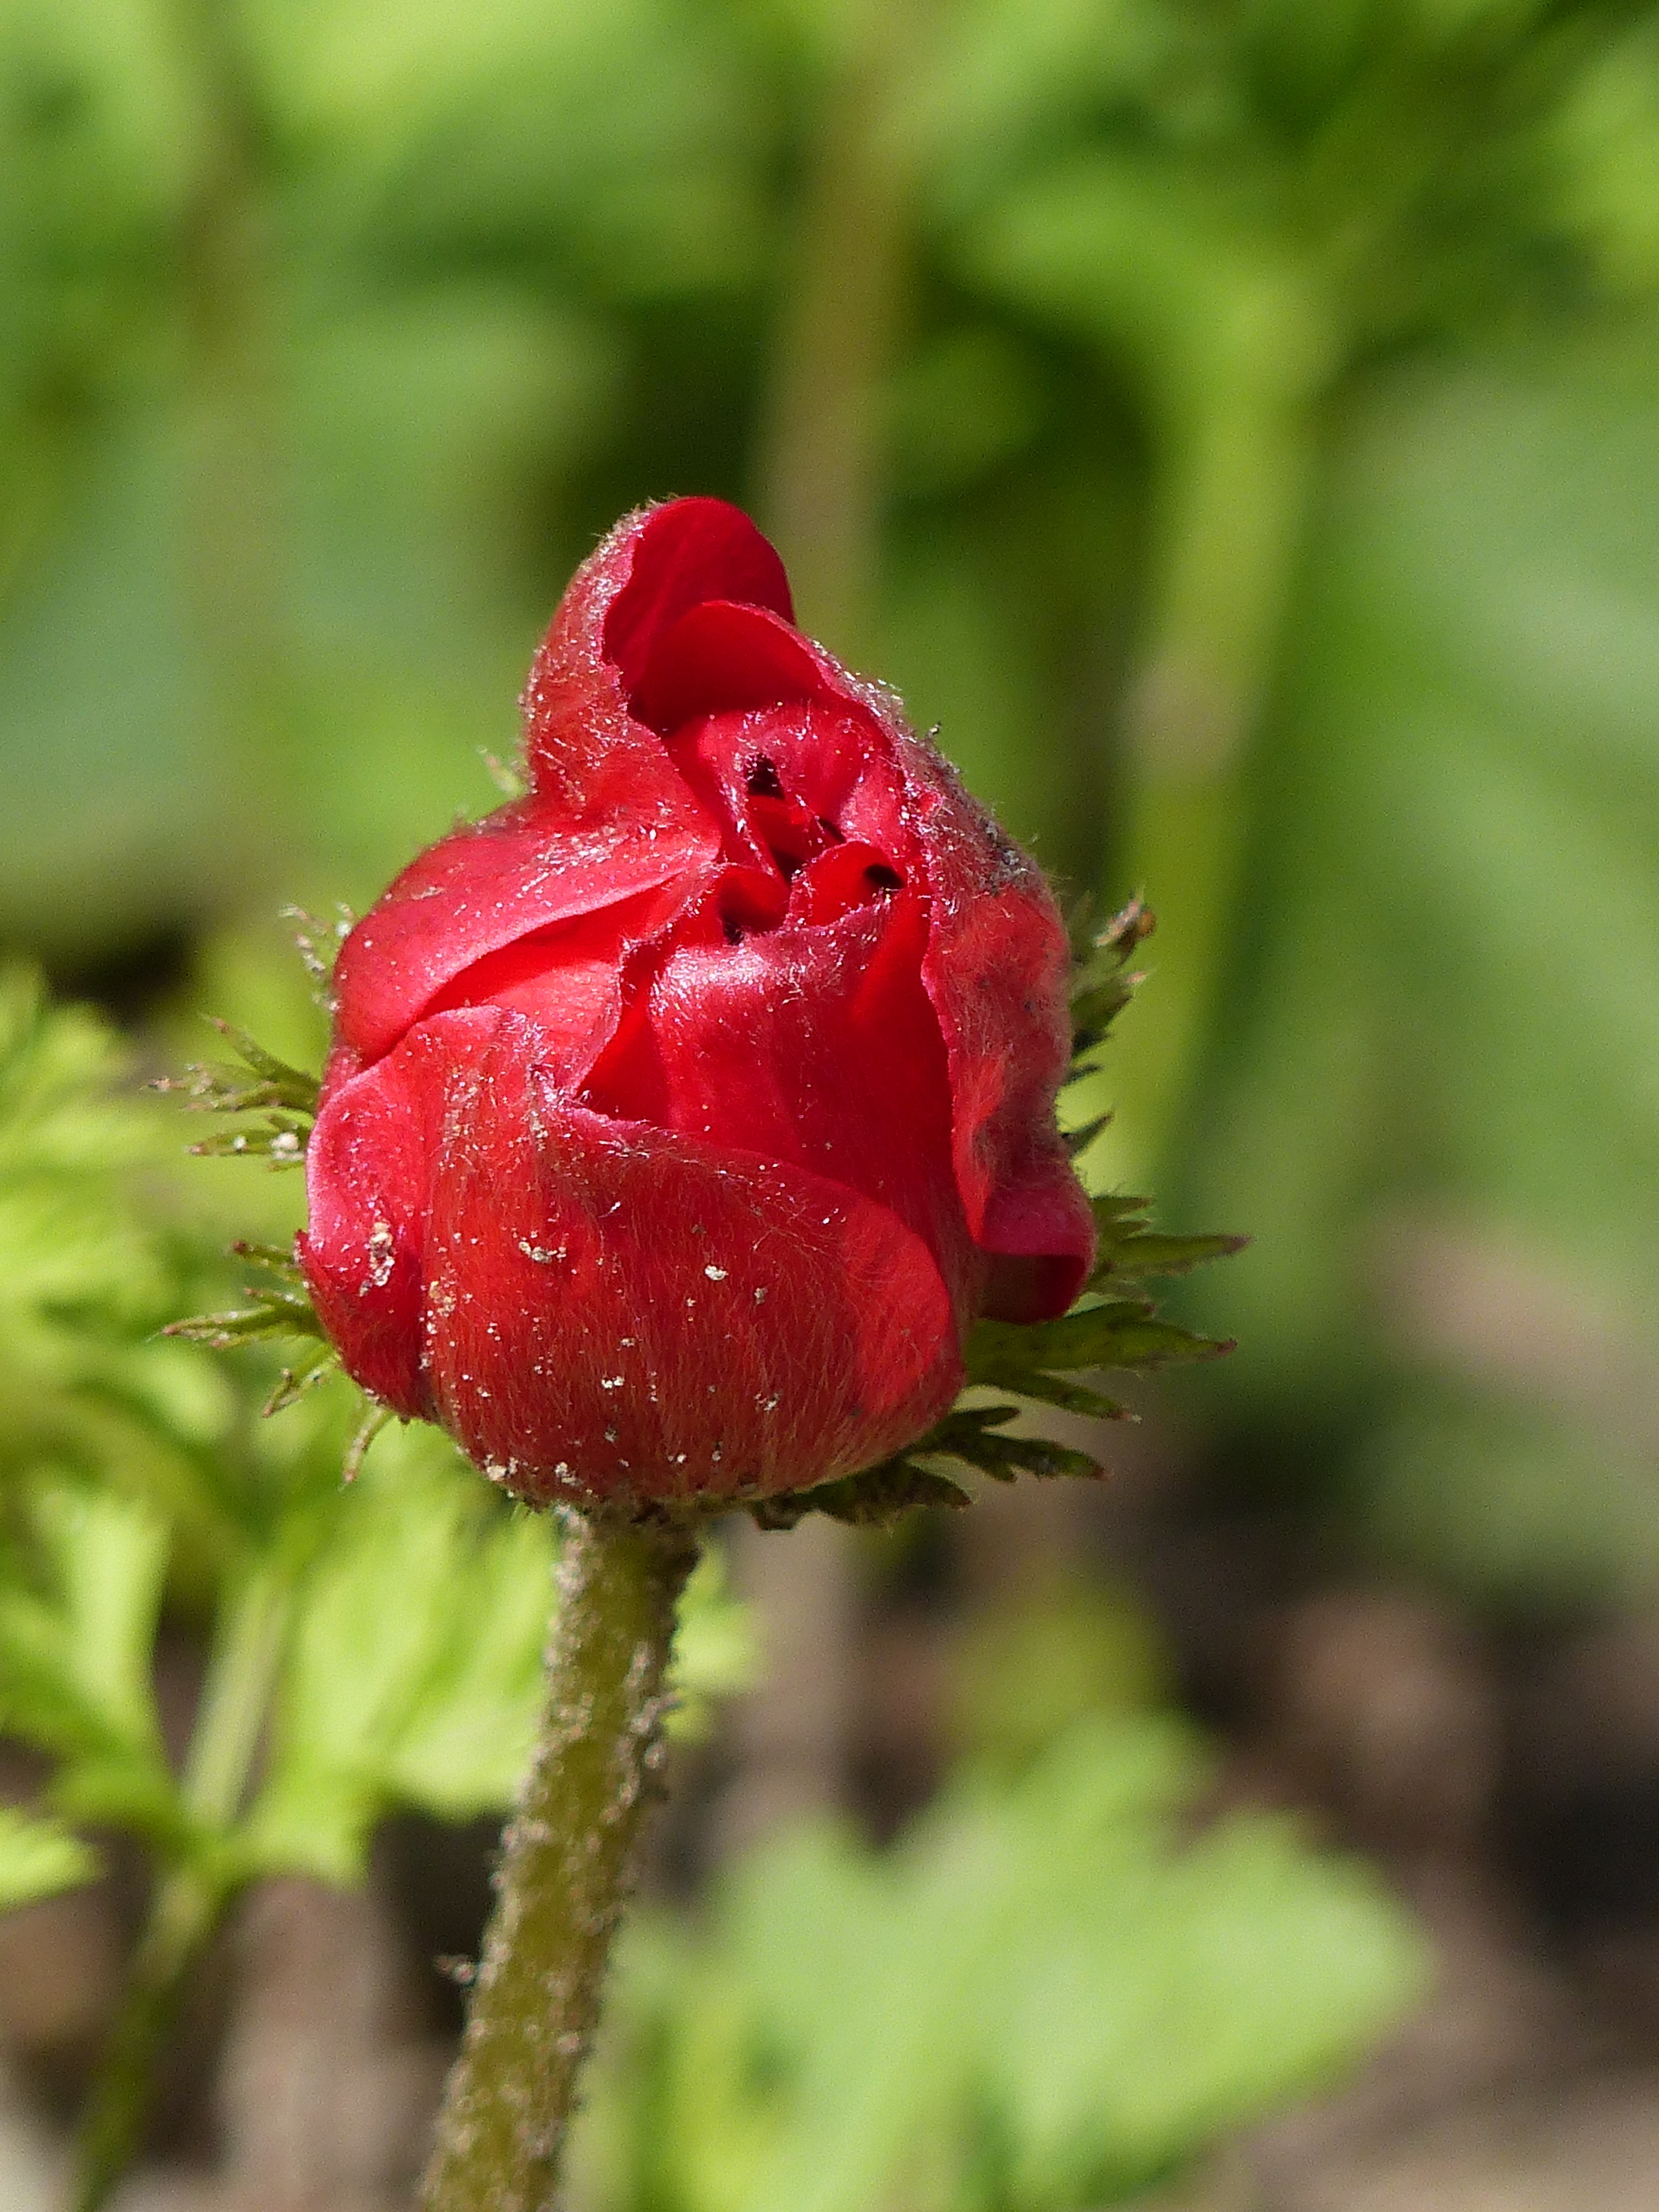
nature, blossom, plant, flower, petal, summer, green, red, botany, flora, wildflower, close up, poppy, bud, anemone, macro photography, flowering plant, plant stem, land plant